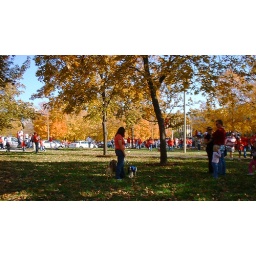
by the orange trees